Lough Cullin

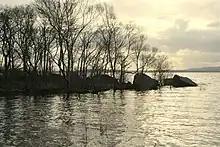
Cullin, looking southwest

In Celtic mythology, Lough Cullin was created when Fionn mac Cumhaill was hunting with his hounds; Cullin and Conn. They came across a wild boar. Finn and the hounds attempted to chase it. However, as the boar ran, water poured from its feet. The hounds ran ahead of Finn and eventually Conn was ahead of Cullin. Conn chased the boar for days until a lake appeared. The boar swam back to land but Conn was drowned. This happened again in the south to Cullin.